2nd Foreign Infantry Regiment (France)

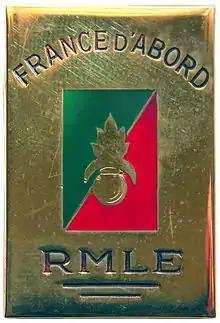
Marching Regiment of the Foreign Legion

On August 7, 1914, following the outbreak of World War I; the 1st Marching Regiment of the 2nd Foreign Regiment (1er R.M.2R.E) remained in Morocco with the formed combat company and the 2nd Marching Regiment of the 2nd Foreign Regiment (2R.M.2R.E) took arms at the fronts in mainland France; receiving 5 citations at the orders of the armed forces. In September 1915, the 2nd Marching Regiment of the 2nd Foreign Regiment was dissolved and the components were merged with the 2nd Marching Regiment of the 1st Foreign Regiment to form the Marching Regiment of the Foreign Legion (R.M.L.E) created November 11, 1915. During the interwar period, combat in Morocco persevered from 1919 to 1934 and the regiment received 7 citations at the orders of the armed forces.